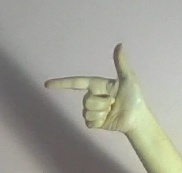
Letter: yaa